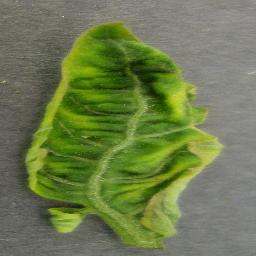
Label: Tomato___Tomato_Yellow_Leaf_Curl_Virus